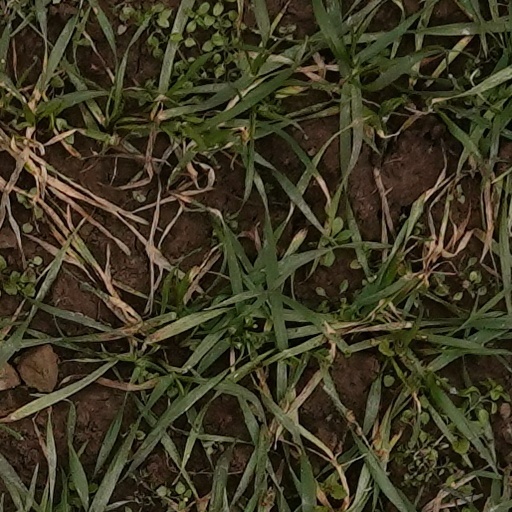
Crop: wheat